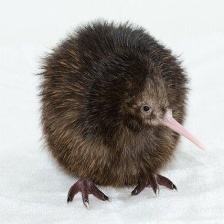
Species: KIWI
Scientific name: APTERYX